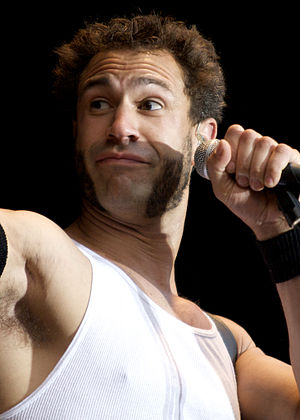
Evil Jared
Jared Hasselhoff, Nibe Festival 2009.
Jared Hasselhoff, bassist for bandet Bloodhound Gang."
Evil Jared er en amerikansk musiker og skuespiller. Bedst kendt som bassist i det amerikanske band Bloodhound Gang. Han påtog sig navnet Hasselhoff fordi bandet mente dette ville sælge plader i Tyskland.